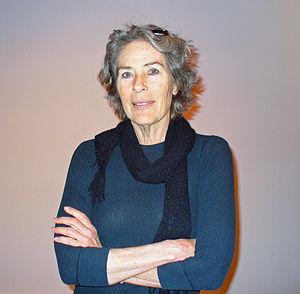
Hollywood Boulevard est un film américain réalisé par Allan Arkush et Joe Dante, sorti en 1976.
Mary Woronov est une actrice américaine née le 8 décembre 1943 à Brooklyn, New York.